Peel railway station

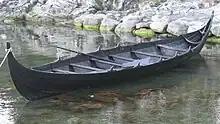
Replica of a Viking boat

After the final trains departed in 1968 the station remained in situ for a number of years. The rails were lifted in 1975, and then the site was surfaced and used as a boat park; the main station building also became a fisherman's shelter and the goods shed was converted in 1979 to house the replica Viking longboat "Odin's Raven" which was constructed in Norway and sailed to the Island to commemorate the millennium of the Island's parliament in that year. The locomotive shed at the eastern end of the yard was demolished at the same time as the rails were lifted, having become unsafe following a fire that engulfed the wooden lean-to some years previously, although the water tower beside it has survived and now forms part of a visitor's centre operated by the local heritage trust. This site also now houses one of the railway's original 1873 carriages, which has recently been cosmetically restored. The site remained in this format until 1998, when the award-winning visitor's centre was developed on the site.